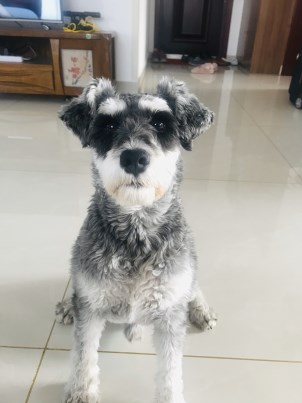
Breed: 2342-n000102-miniature_schnauzer